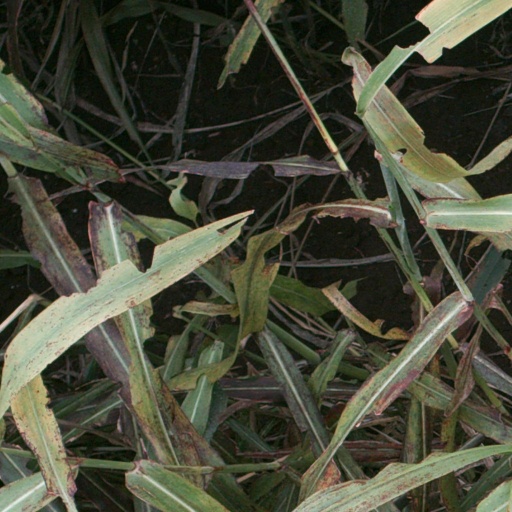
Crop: sorghum